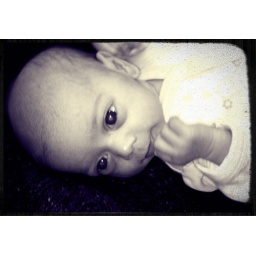
Autumn looks good even in black and white and after five hours on the road.